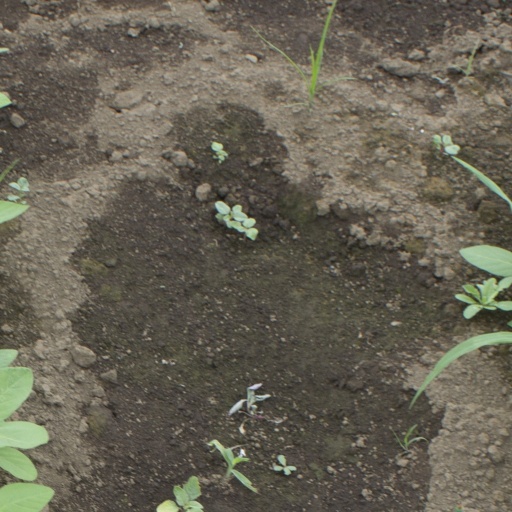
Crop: soybean